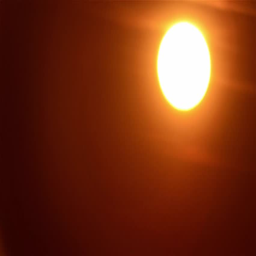
sunset seen through the leaves in the wind